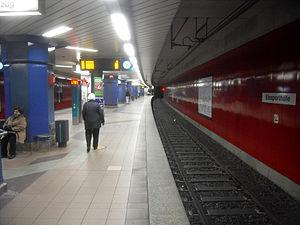
Eissporthalle est une station du métro de Francfort. La station est sur la U7 dans la district de Bornheim. Situee sous la Eissporthalle Frankfurt.